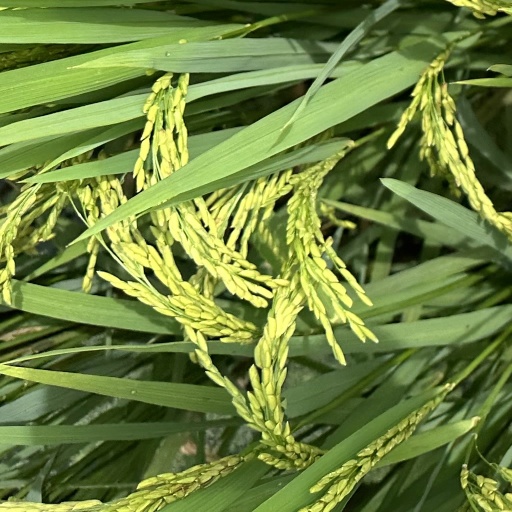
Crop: rice